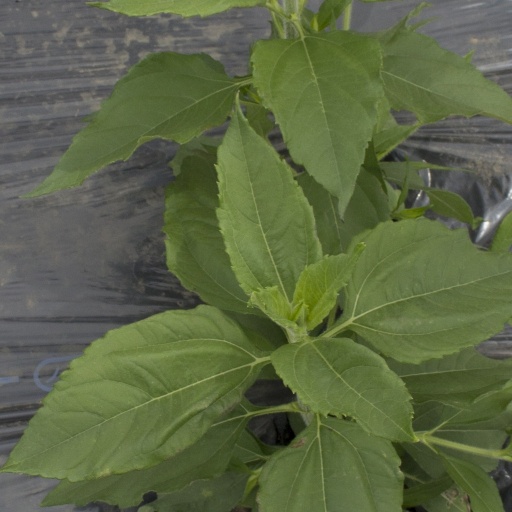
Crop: Jerusalem artichoke